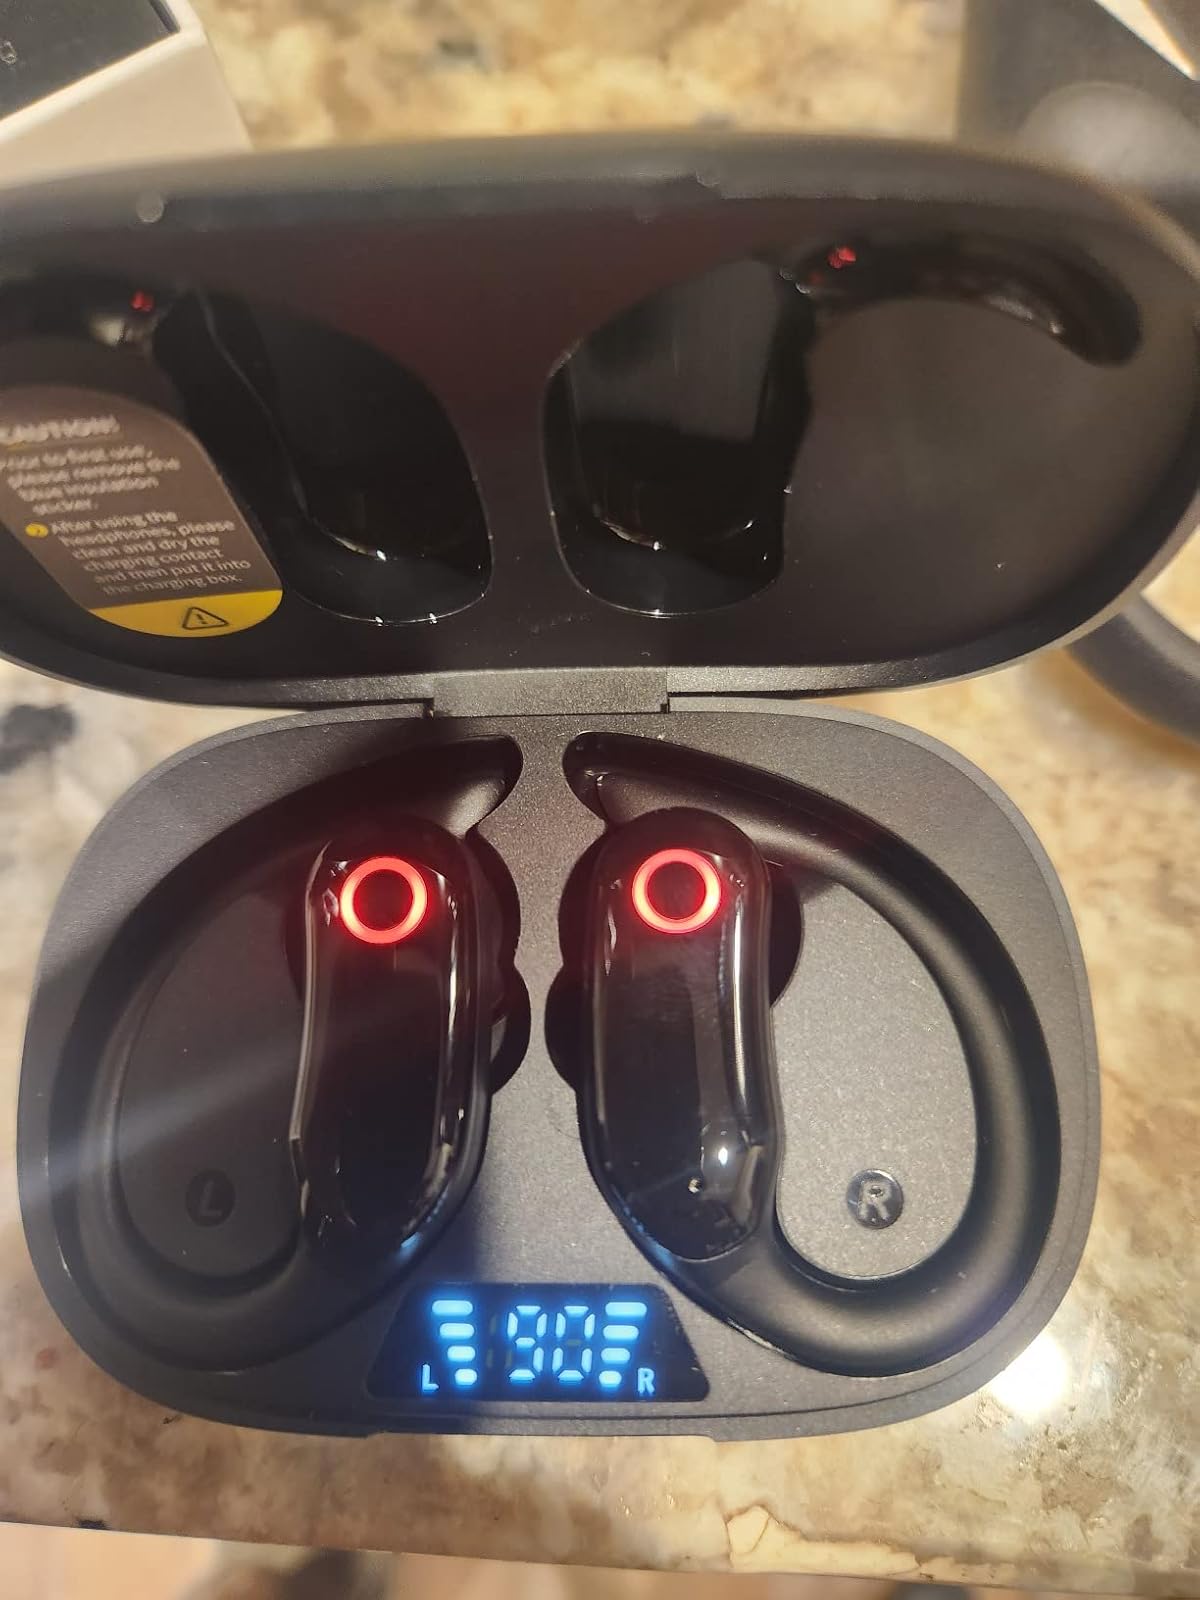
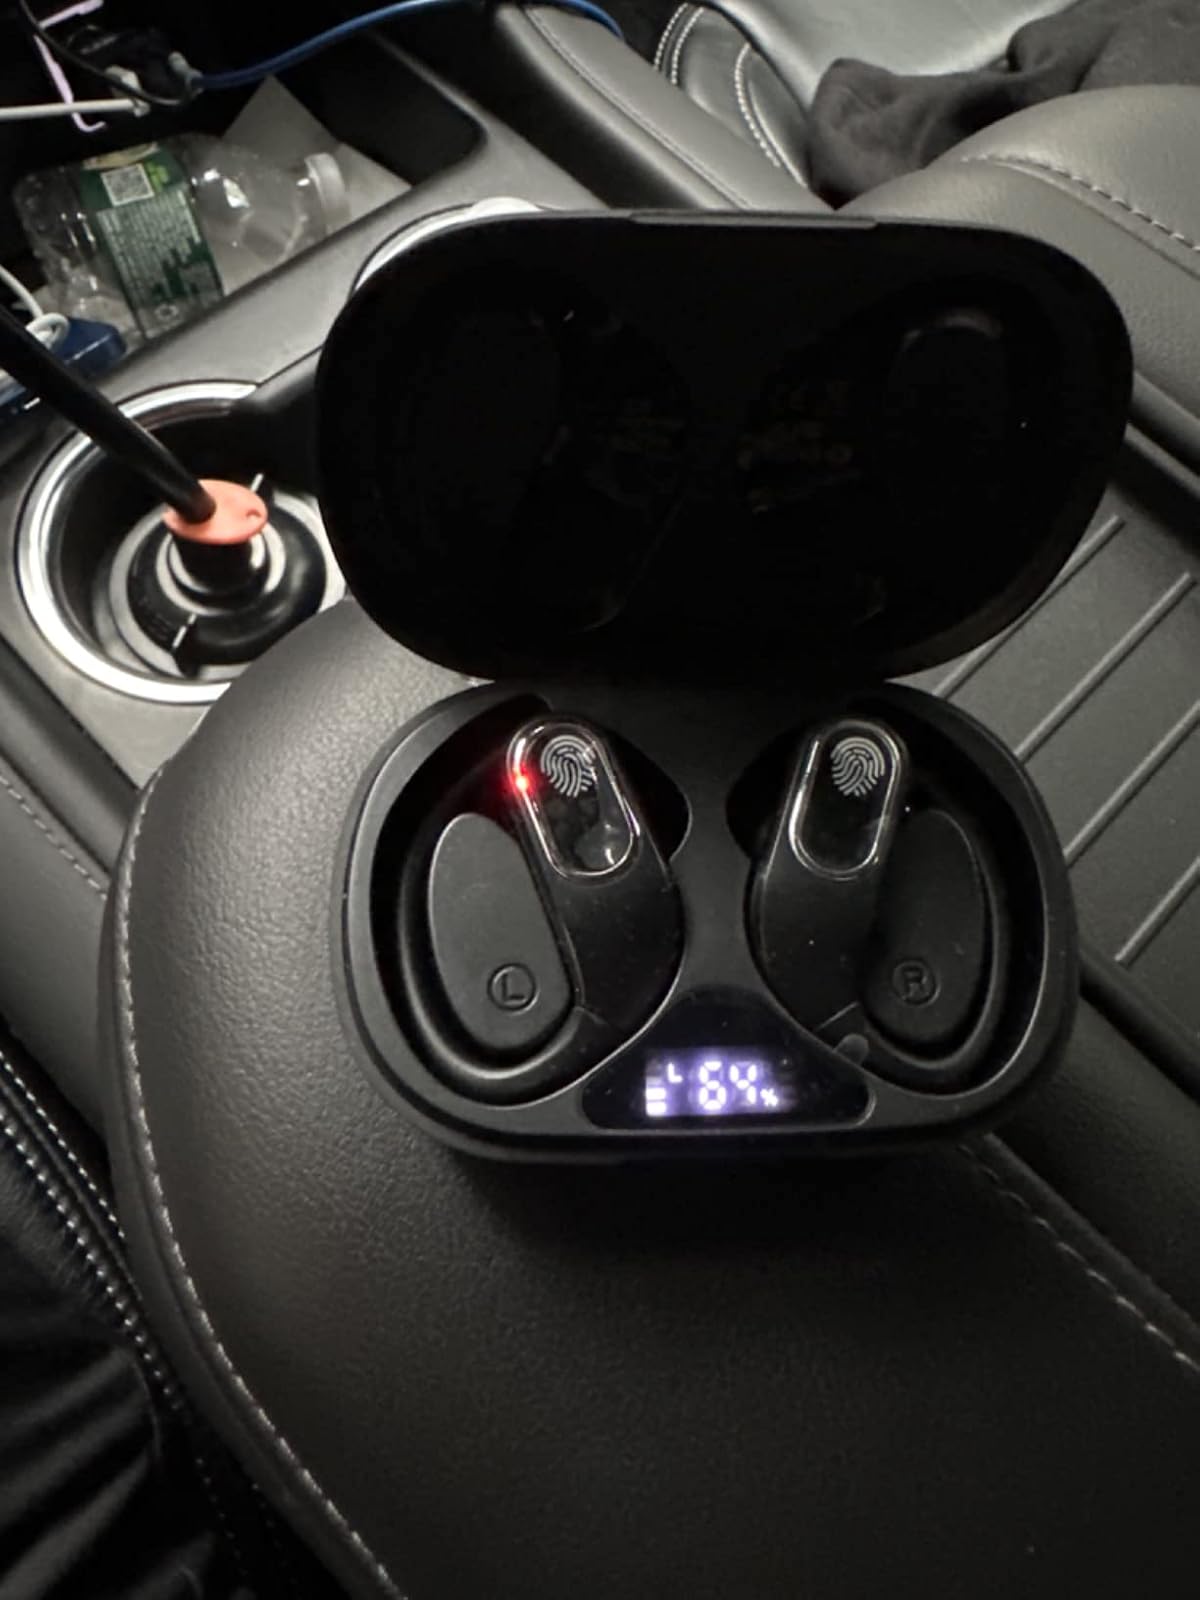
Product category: earbuds
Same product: no